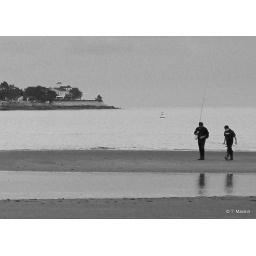
Boys come back from fishing on the sand bar near Ft. Trumbull Beach in Milford, CT